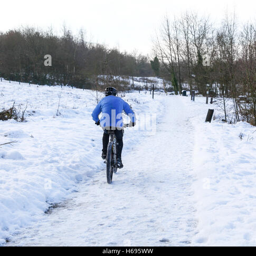
a cyclist riding his bike through the snow in winter on a snow covered track